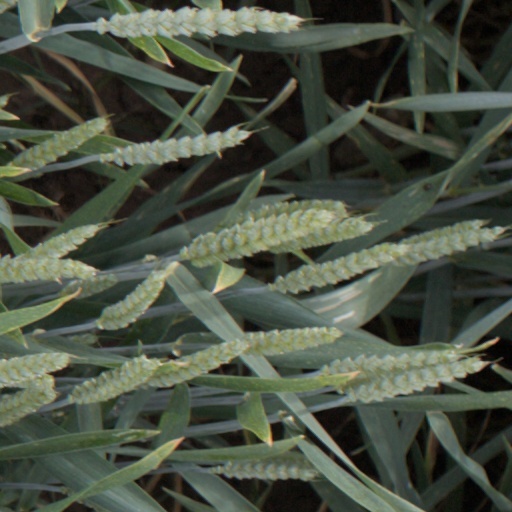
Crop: wheat